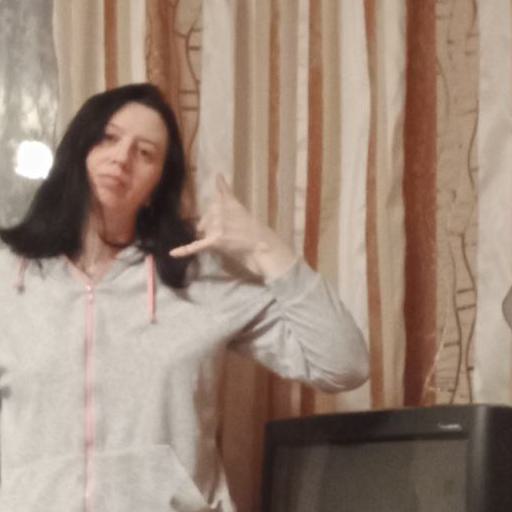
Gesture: call